Breast cancer awareness

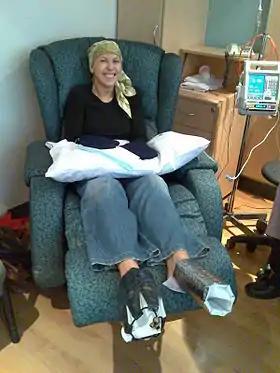
A woman being treated with docetaxel chemotherapy for breast cancer. She keeps ice packs on her hands and feet to reduce temporary damage to her fingernails and toenails.

The marketing of breast cancer awareness allows people to incorporate support for awareness into their personal identity or lifestyle. Socially aware, pro-woman individuals, businesses, politicians, and organizations use pink ribbons and other trappings of breast cancer awareness to signal their support for women, health, and mainstream medicine.